Bauhaus University, Weimar

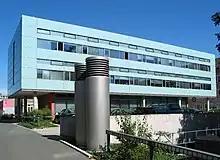
The Faculty of Civil Engineering, located on Coudraystraße

Founded in 1954, the Faculty of Civil Engineering today combines the disciplines of natural sciences and computer science, mechanics, construction, materials, environment and management under one roof. In addition to traditional and modern engineering methods, the faculty also draws from neighboring scientific fields such as law, economics and social sciences. This enables it to assume responsibility throughout the life cycle of the built environment and to participate in its further development.